United States policy responses to the Great Recession

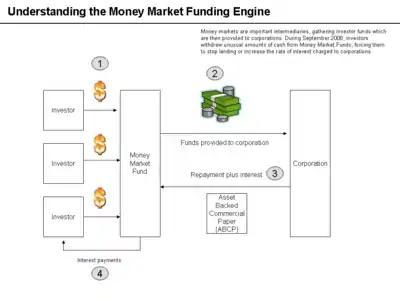
How money markets fund corporations

During the week ending September 19, 2008, money market funds had begun to experience significant withdrawals of funds by investors. This created a significant risk because money market funds are integral to the ongoing financing of corporations of all types. Individual investors lend money to money market funds, which then provide the funds to corporations in exchange for corporate short-term securities called asset-backed commercial paper (ABCP). However, a potential bank run had begun on certain money market funds. If this situation had worsened, the ability of major corporations to secure needed short-term financing through ABCP issuance would have been significantly affected. To assist with liquidity throughout the system, the US Treasury and Federal Reserve Bank announced that banks could obtain funds via the Federal Reserve's Discount Window using ABCP as collateral.